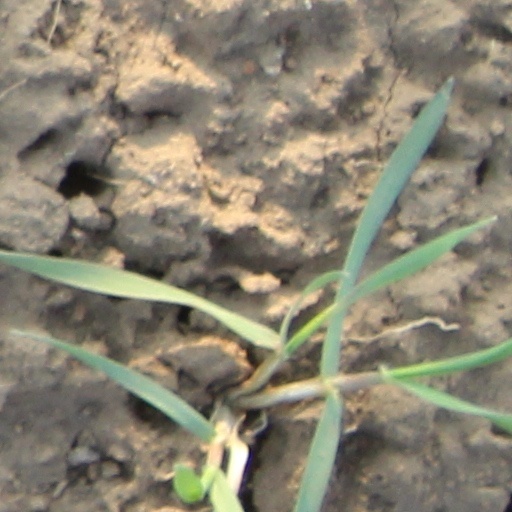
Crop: wheat